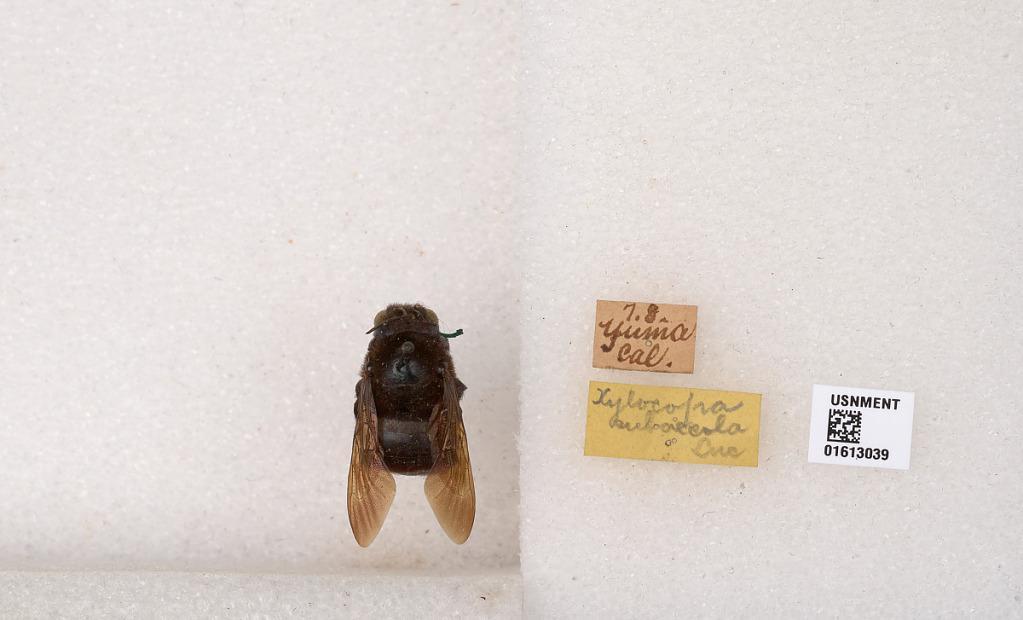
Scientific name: Xylocopa (Neoxylocopa) varipuncta Patton
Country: Mexico
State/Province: Baja California Sur
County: Tijuana
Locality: Yuma